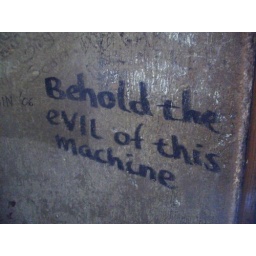
Just by the door before you step out onto the balcony at the top of the tower and look out over the city. Fantastic.